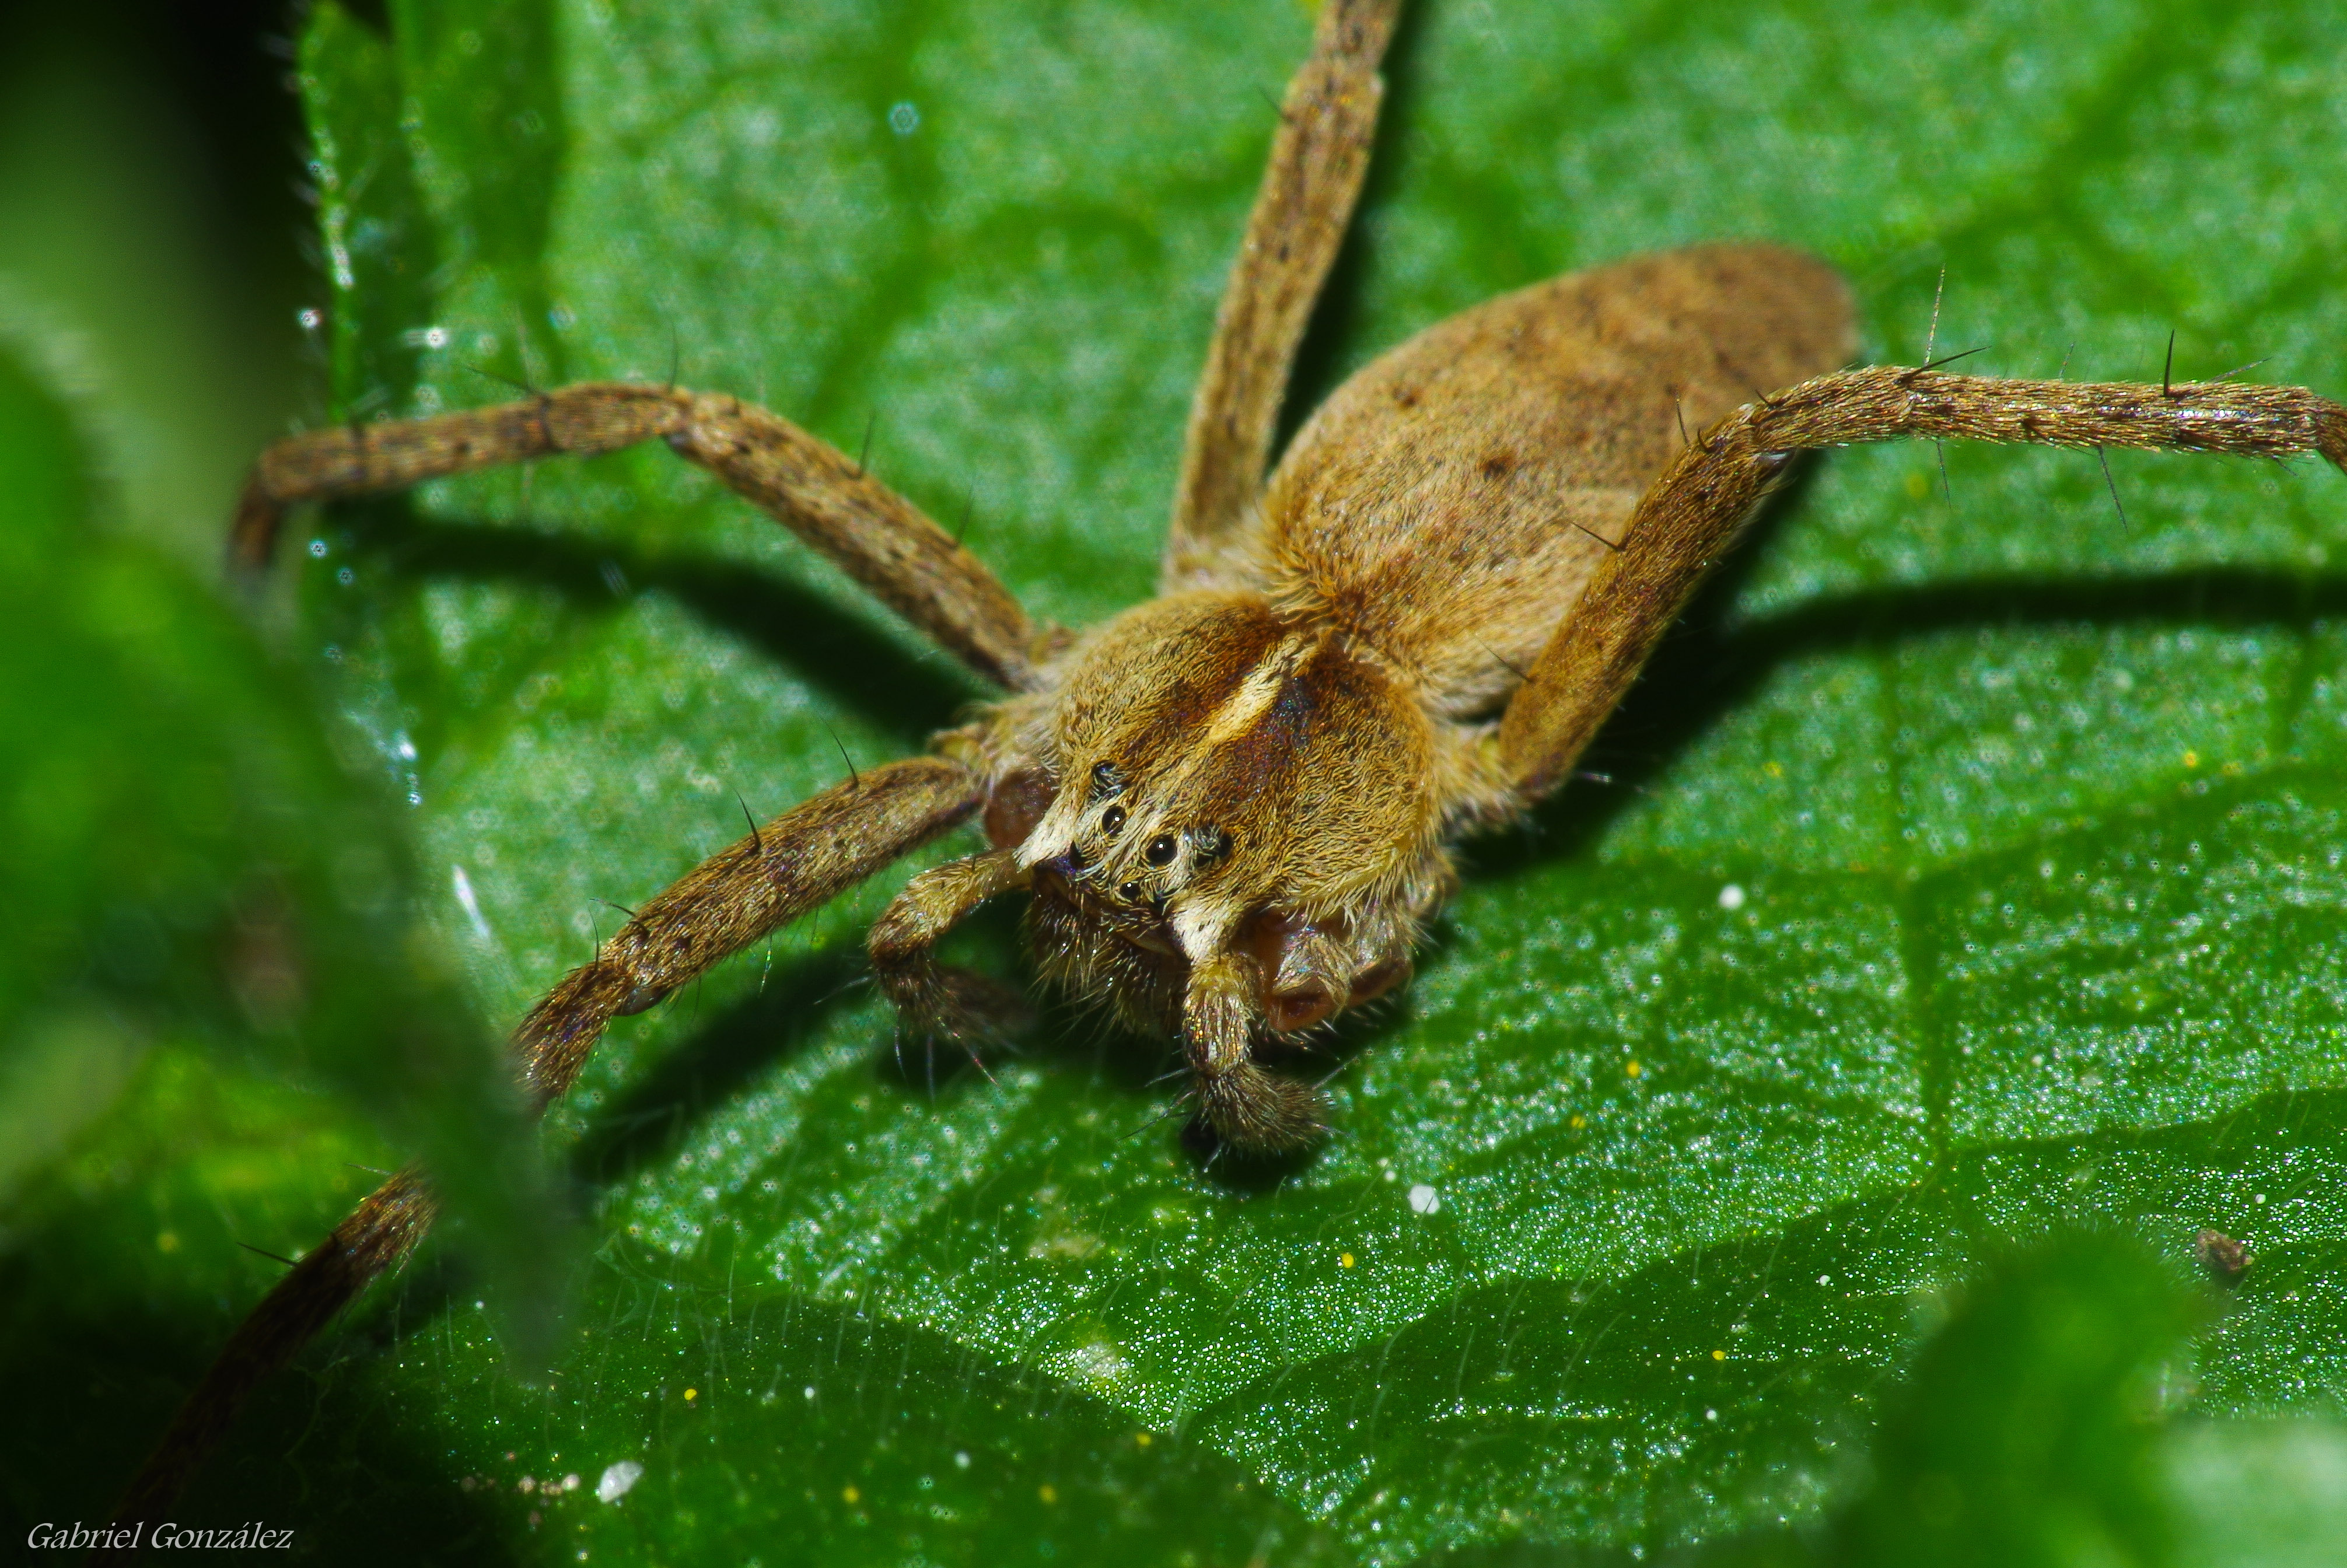
nature, insect, macro, fauna, invertebrate, close up, spider, animals, arachnid, naturaleza, weevil, ggl1, gaby1, xovesphoto, animales, gphoto, raynox250, pentaxk30, superparagon135mm, macro photography, arthropod, european garden spider, leaf beetle, araneus, orb weaver spider